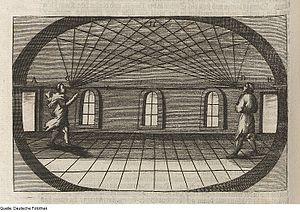
En géométrie, une ellipse est une courbe plane fermée obtenue par l’intersection d’un cône de révolution avec un plan, à condition que celui-ci coupe l'axe de rotation du cône ou du cylindre : c'est une conique d'excentricité strictement comprise entre 0 et 1. On peut également la définir comme le lieu des points dont la somme des distances à deux points fixes, dits foyers, est constante.
Athanasius Kircher, né le 2 mai 1602 à Geisa, près de Fulda et décédé le 27 novembre 1680 à Rome, est un prêtre jésuite allemand. Orientaliste distingué, et esprit éminemment encyclopédique, Kircher est un des savants les plus importants de l'époque baroque.